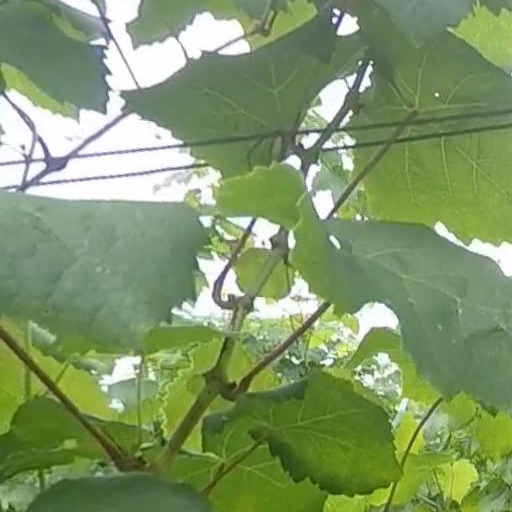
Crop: grape